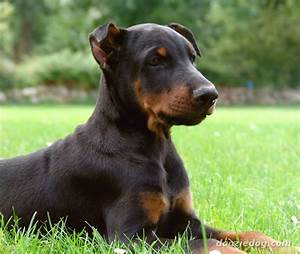
Label: dog